Dalma Mall

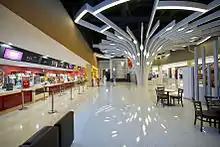
Cine Royal interior, level 2, Dalma Mall

Dalma Mall hosts Abu Dhabi's largest Cineplex, the 14-screen CineRoyal Cinemas. The cinema has 2,200 seats and an unprecedented cine-going experience including VIP halls and 3D screening.